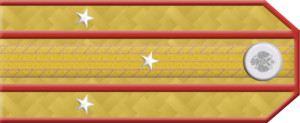
Arkadi Vassilievitch Kotchoubei. Né le 20 février 1790 à Novgorod-Severski, décédé le 16 mars 1878 à Saint-Pétersbourg. Chambellan, Membre du Conseil privé, vice-gouverneur de Kiev, gouverneur du gouvernement d'Orel, sénateur. De 1812 à 1824, il servit dans différents régiments de cavalerie, il prit part à la Guerre patriotique, à la campagne d'Allemagne et à la Campagne de France, il quitta l'armée au grade de colonel.
Evgueni Andreïevitch Volochinov, né le 17 décembre 1881 et exécuté le 19 février 1918, est un officier russe qui fut ataman provisoire des cosaques du Don durant la guerre civile russe.
Andreï Savvitch Glebov, né en 1770 et mort le 12 septembre 1854, est un major-général de l'Armée impériale de Russie. Au cours des différentes campagnes militaires effectuées par la major-général Glebov fut blessé 28 fois.